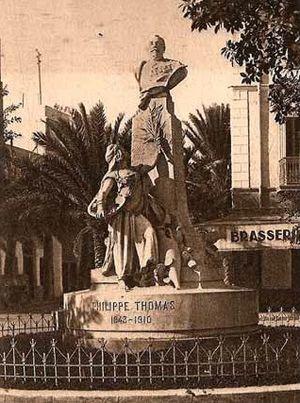
Statue de Philippe Thomas autrefois présente à Sfax
Philippe Thomas, de son nom complet Philippe Étienne Thomas, né le 4 mai 1843 à Duerne dans le Rhône et décédé le 12 février 1910 à Moulins dans l'Allier, est un géologue amateur français.